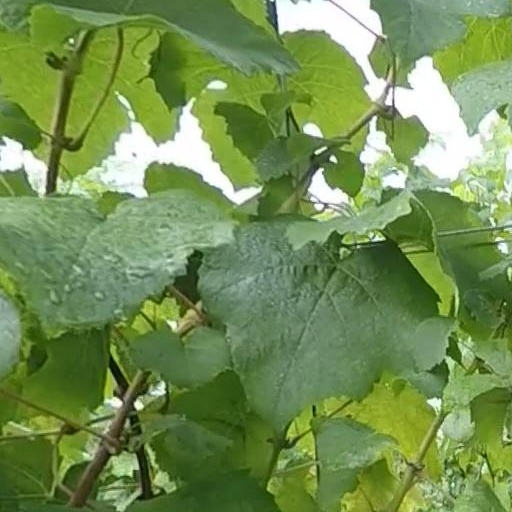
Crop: grape